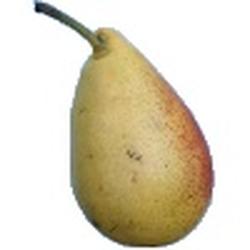
Label: Pear